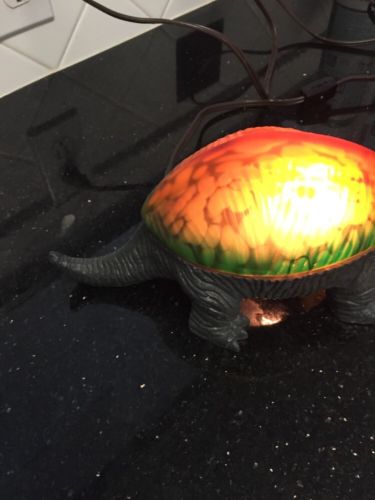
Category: lamp